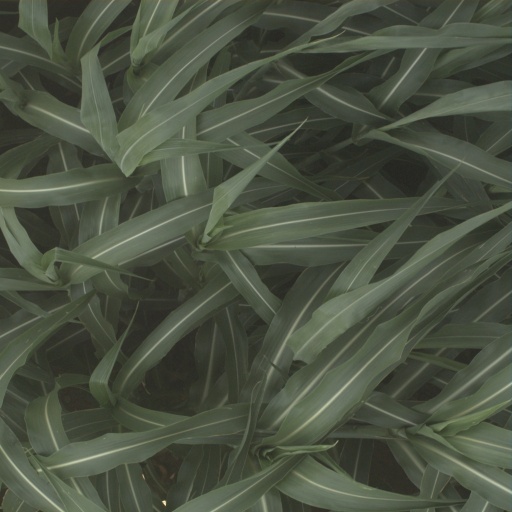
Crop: sorghum